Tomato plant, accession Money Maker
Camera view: horizontal (90 deg, fisheye); turntable rotation: 0 degrees
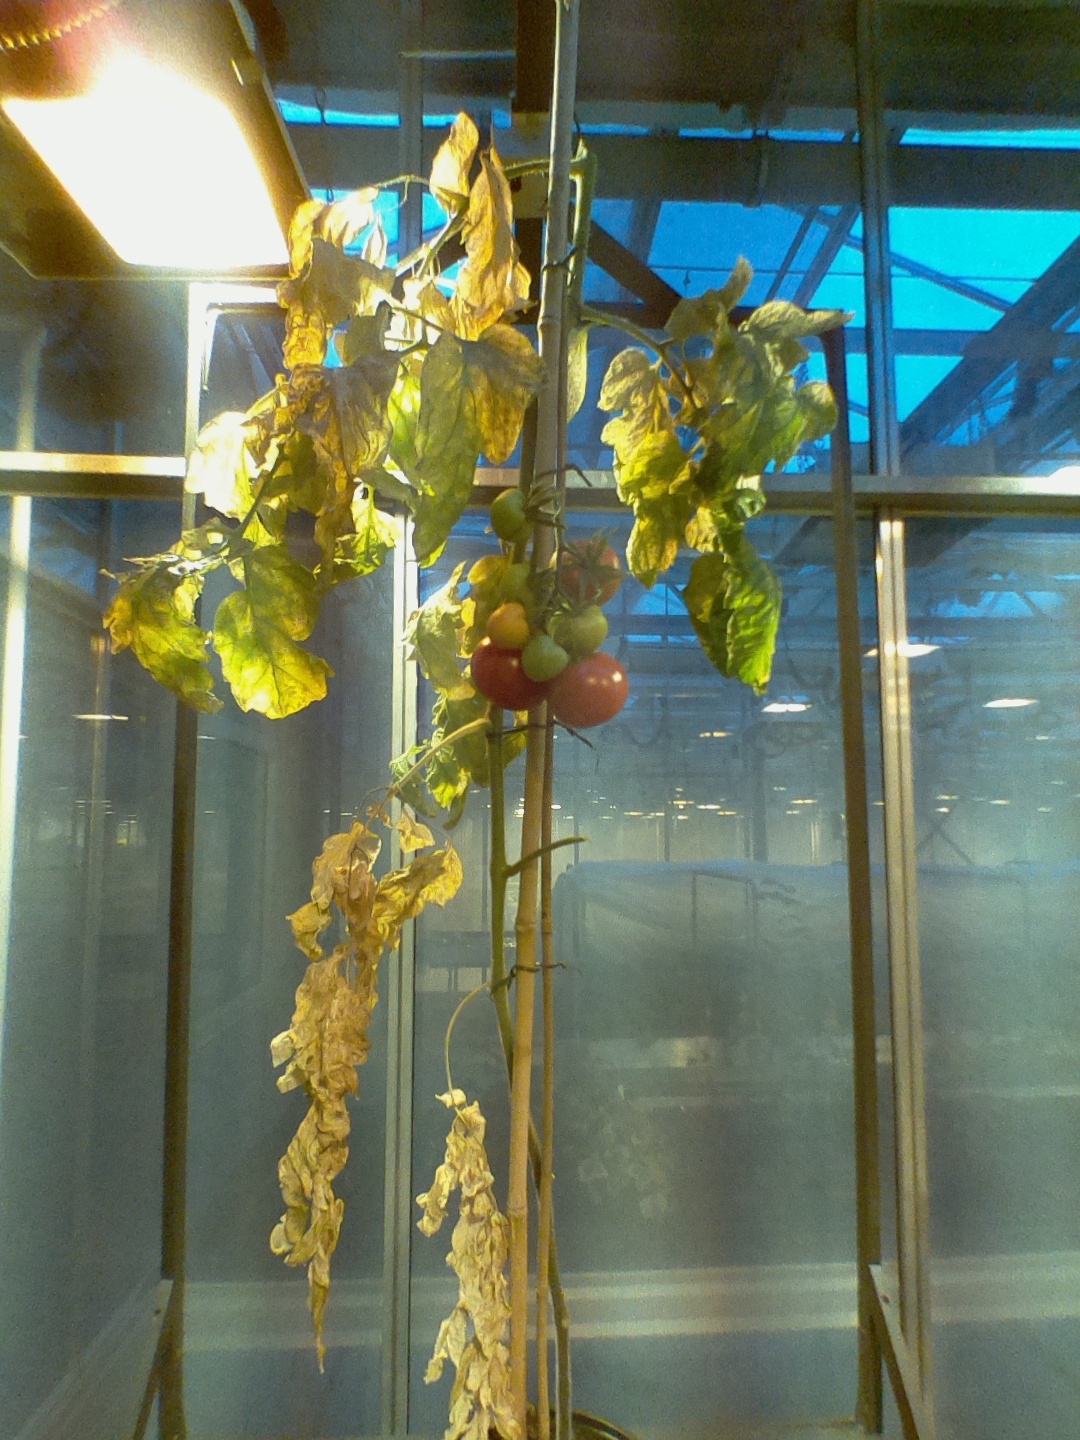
BBCH growth stage 85: 50%-60% of fruits show typical fully ripe color